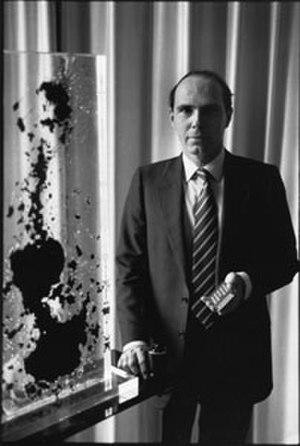
Bruno Lussato
Janvier 2009
Bruno Lussato, né le 25 novembre 1932 à Tunis et mort le 30 septembre 2009 à Paris, est un spécialiste des organisations, théoricien du management, théoricien de l'information, littérateur et enseignant français.